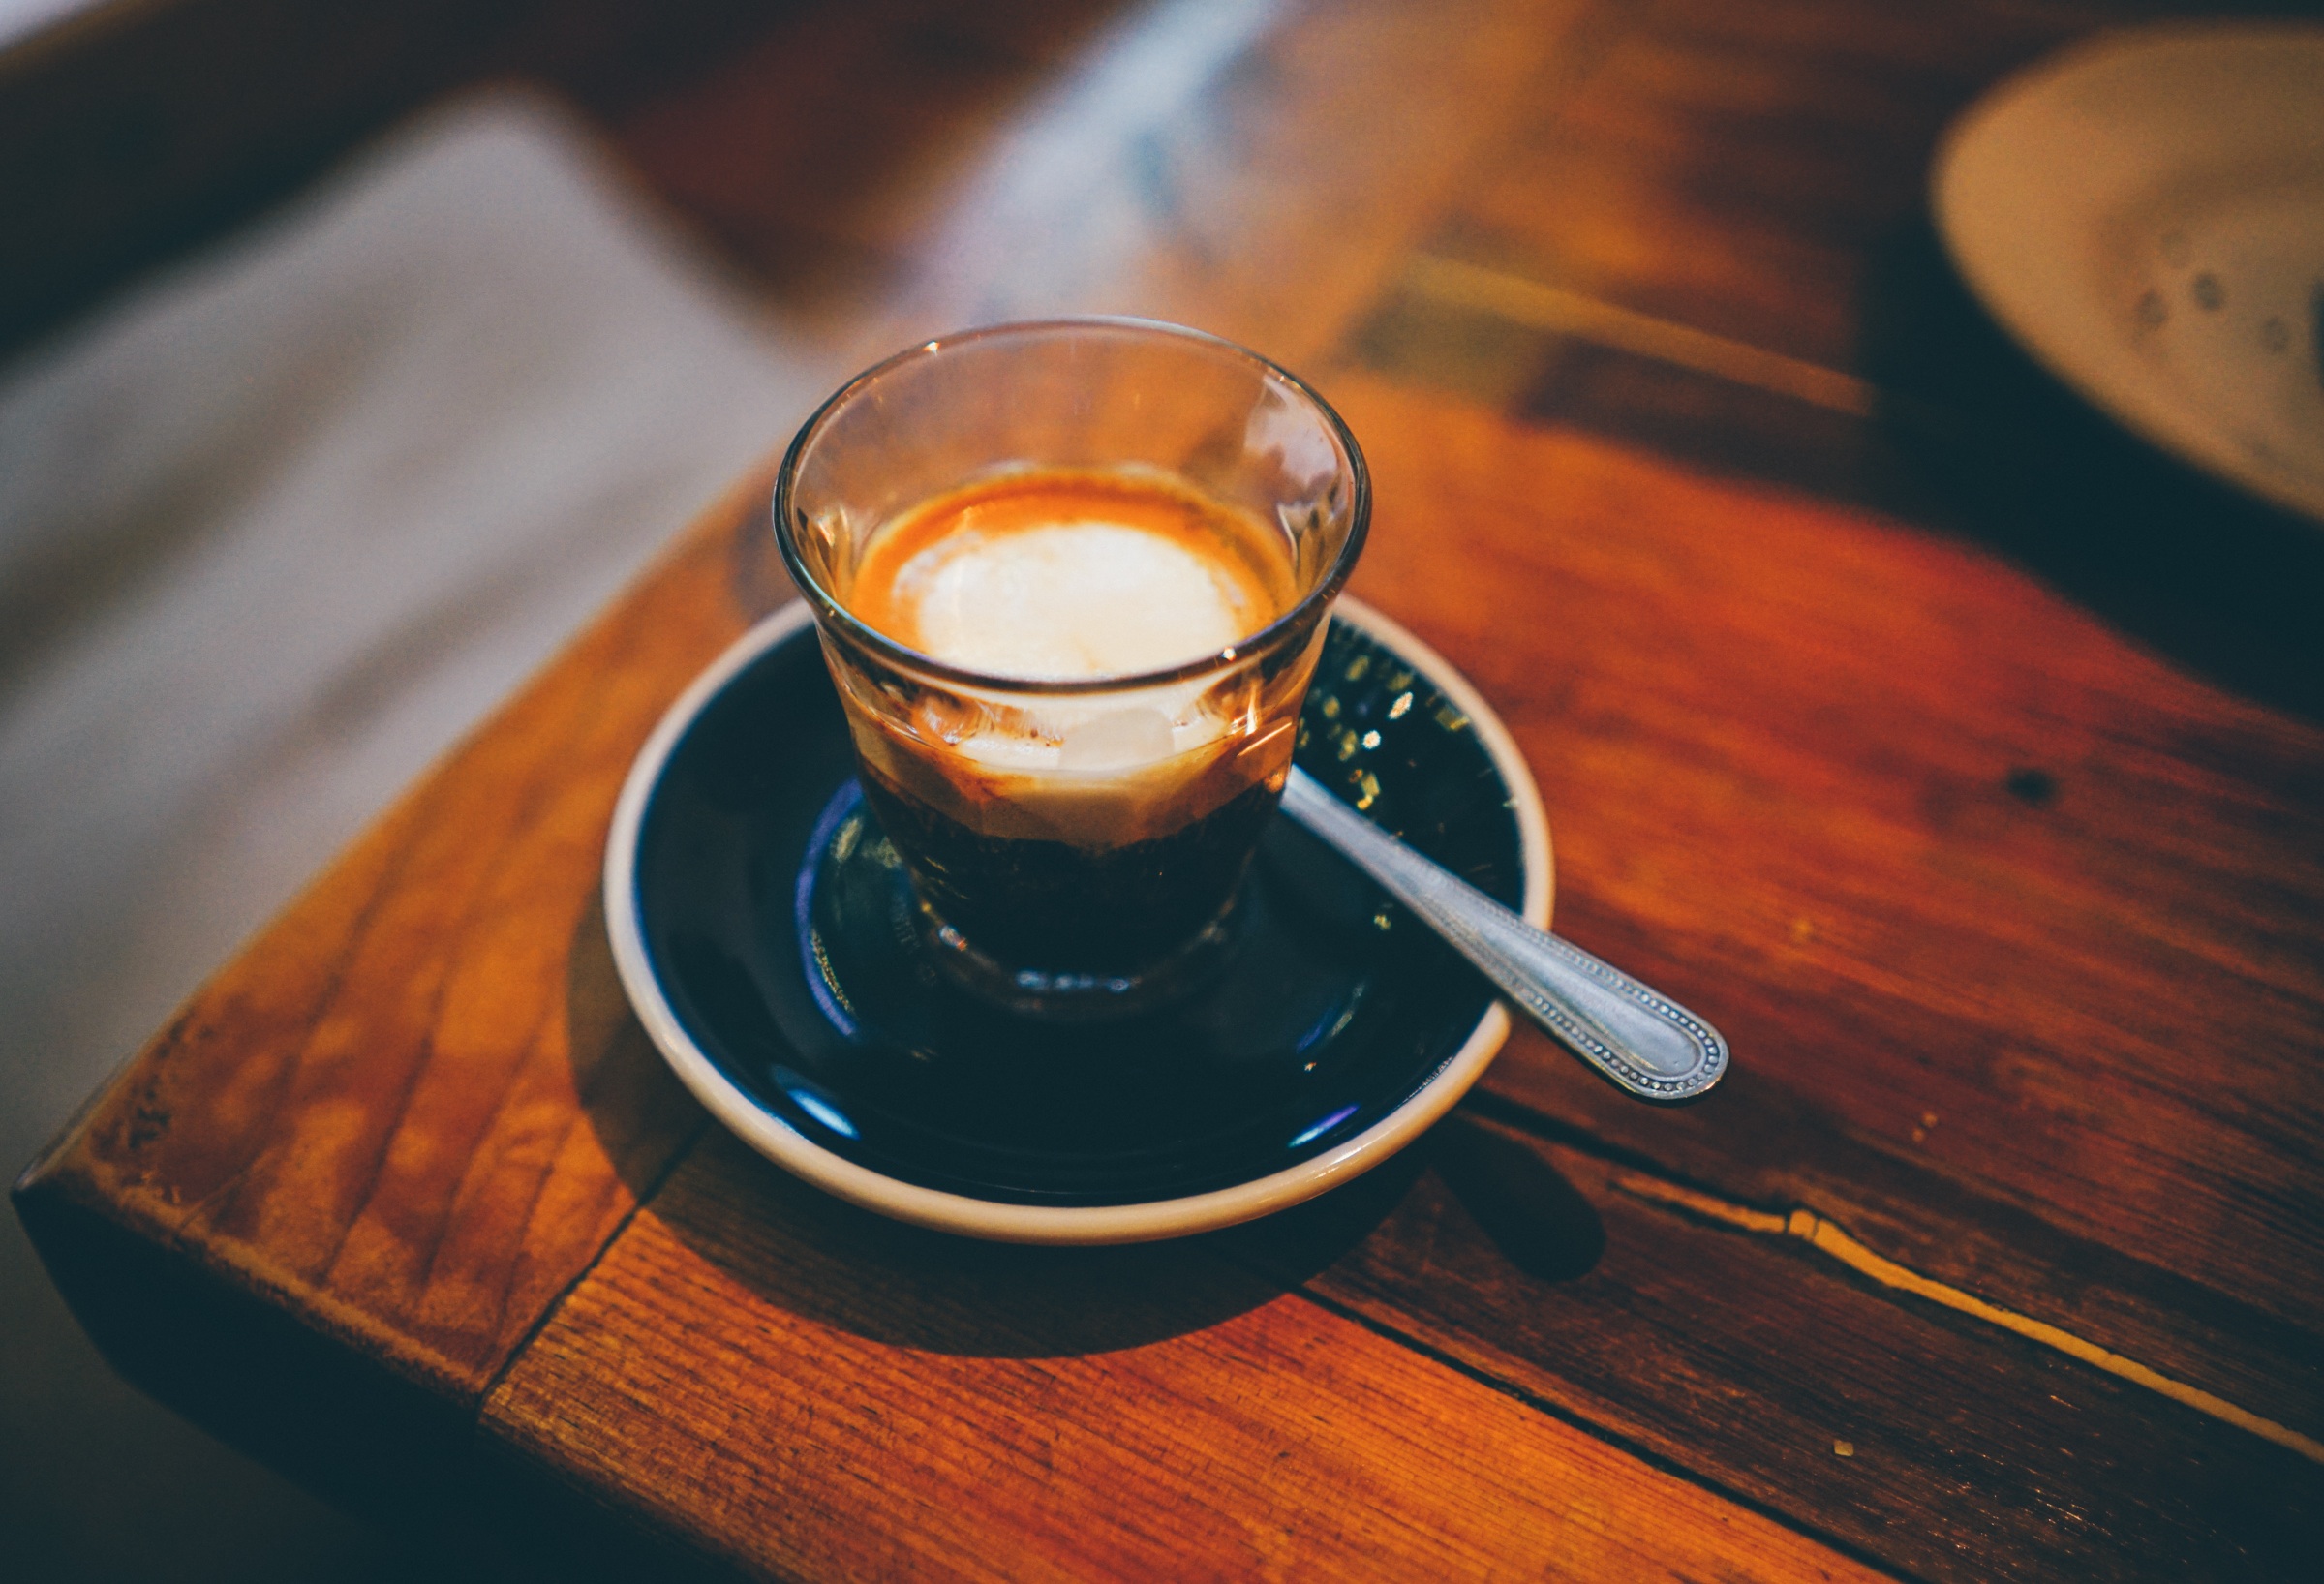
coffee, tea, morning, drink, espresso, flavor, alcoholic beverage, distilled beverage